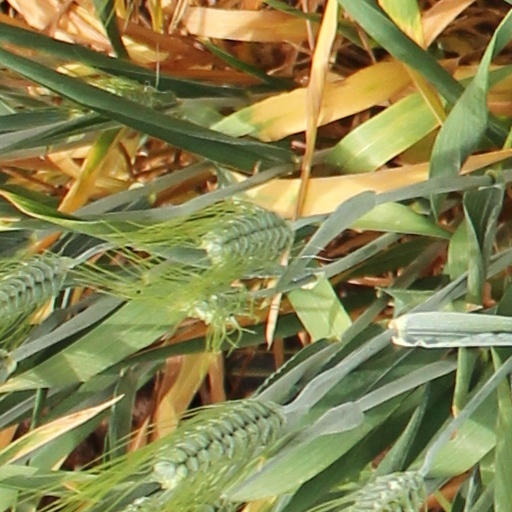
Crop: wheat